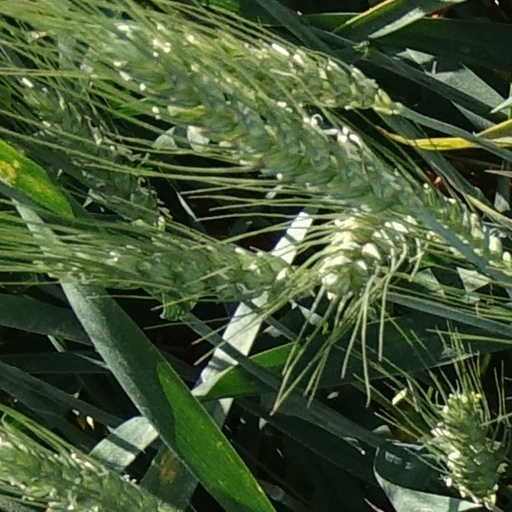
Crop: wheat